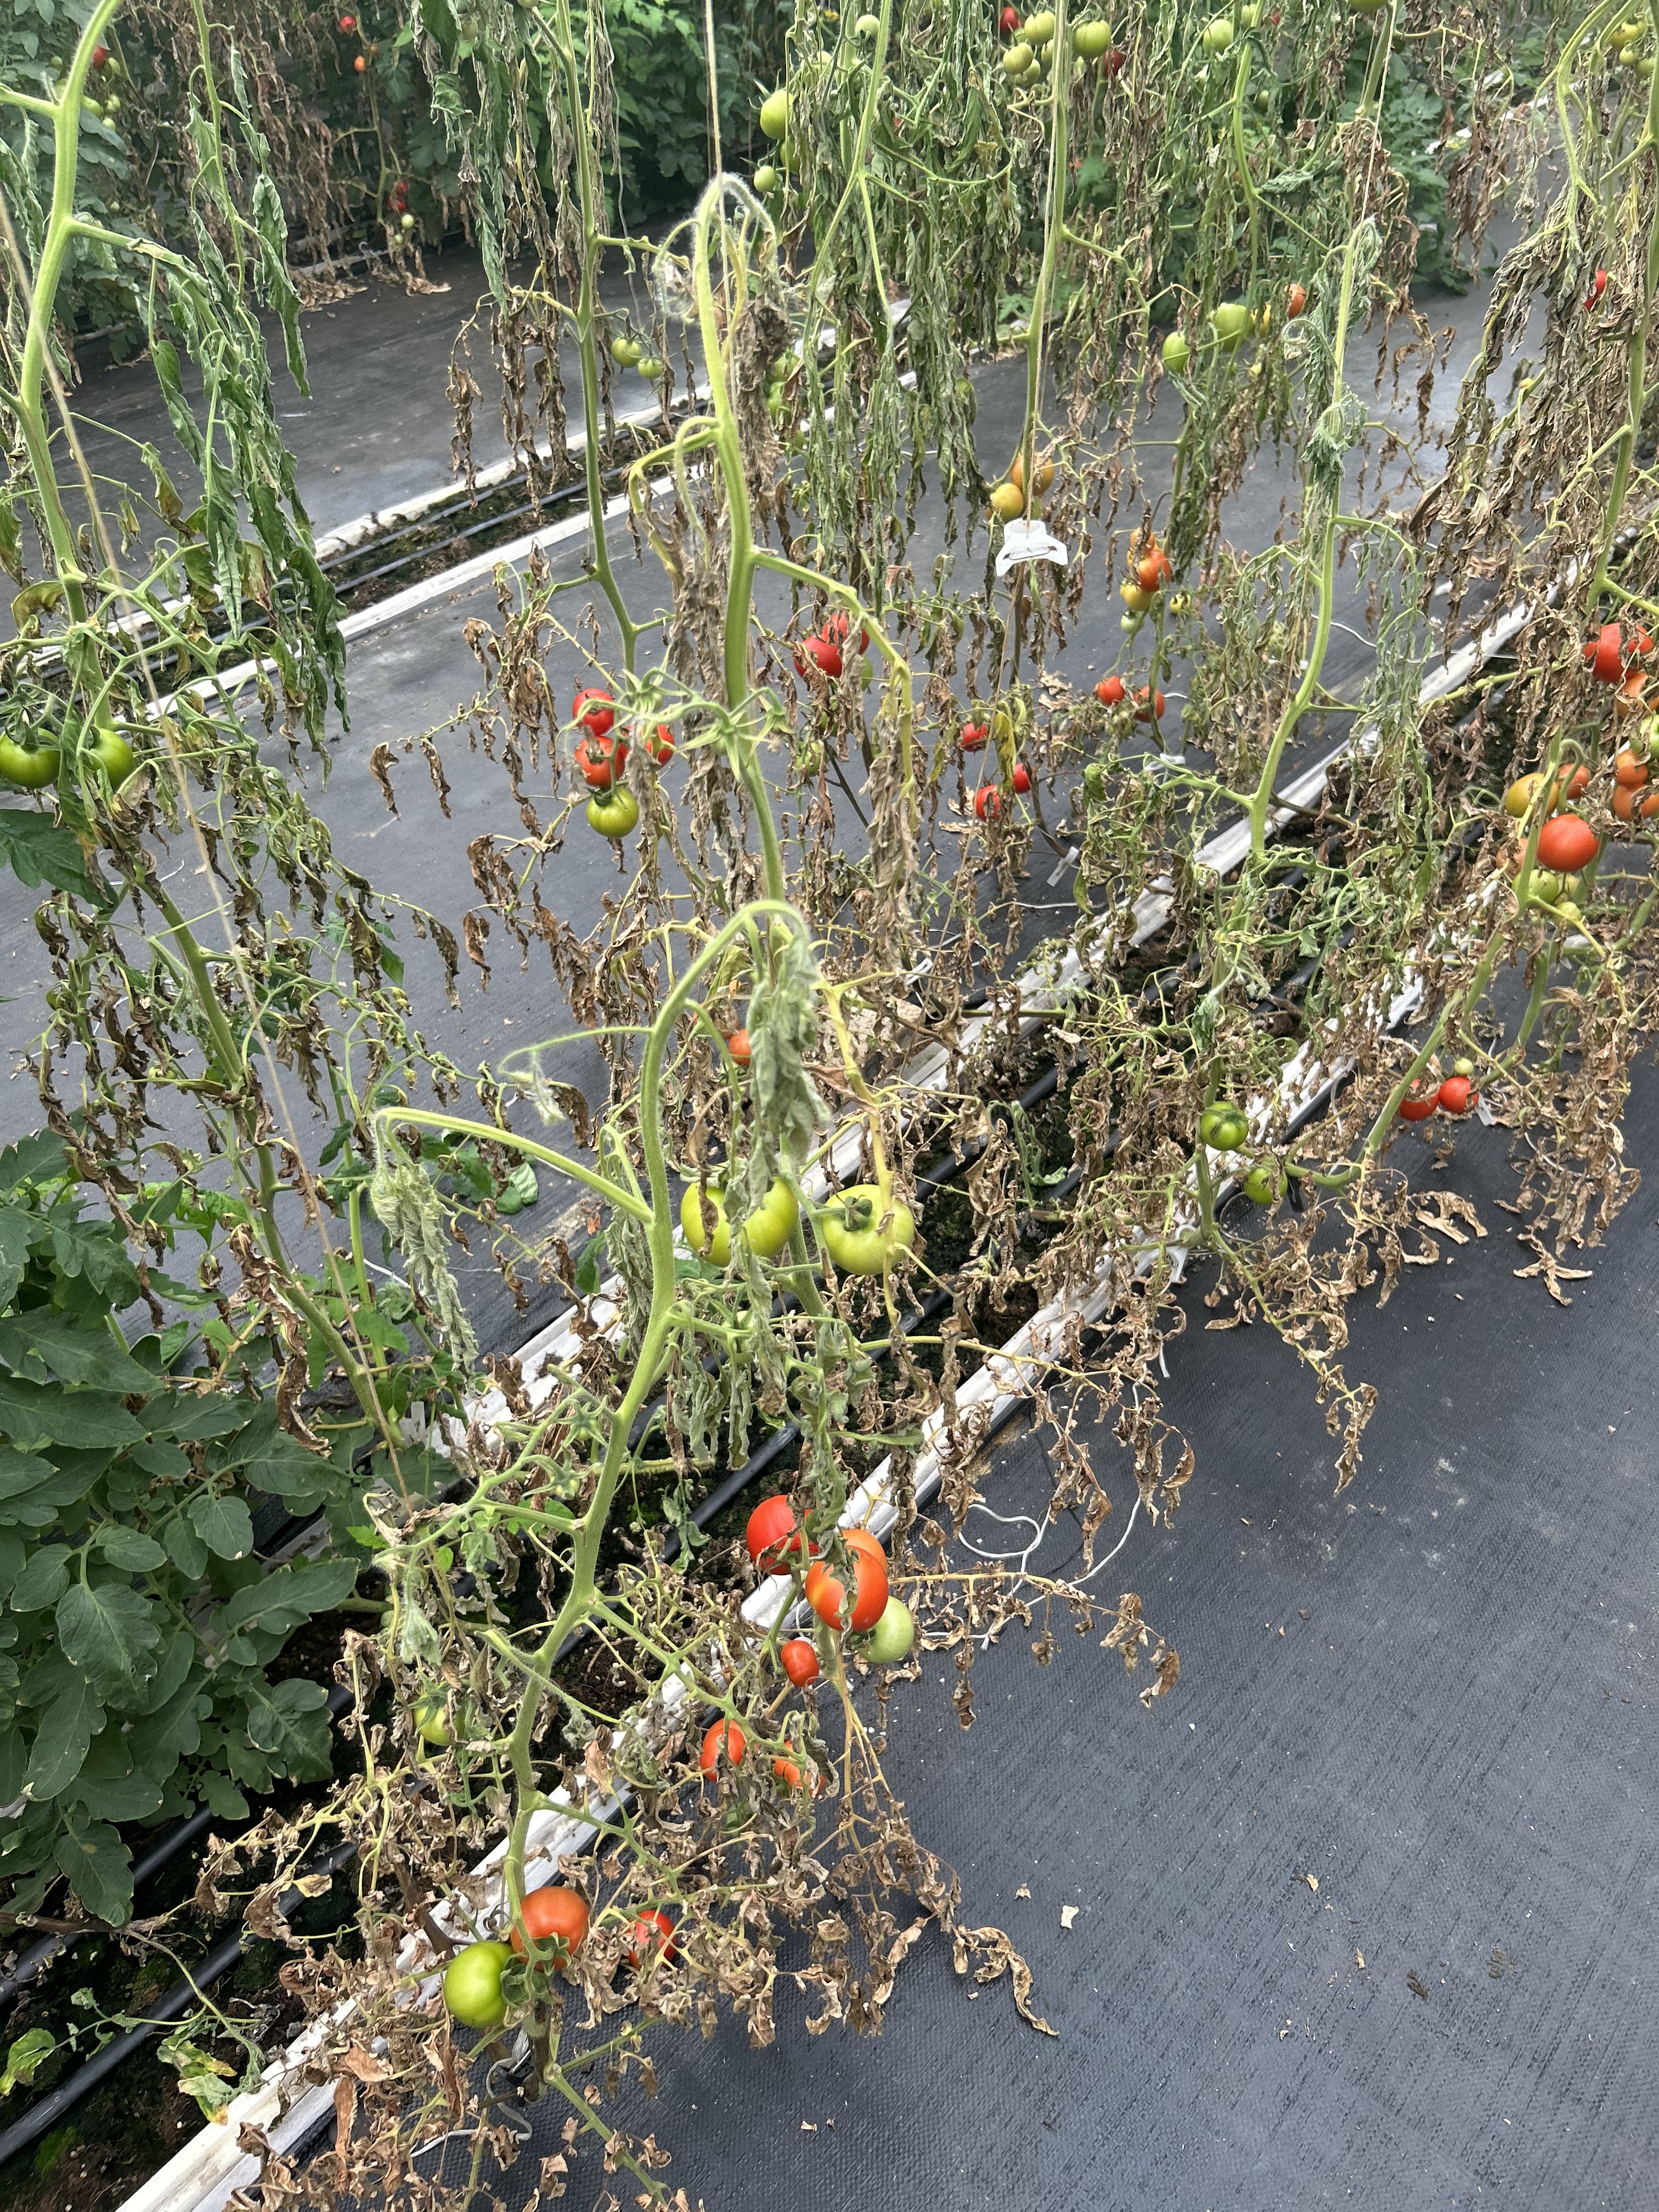
Disease: Wilt